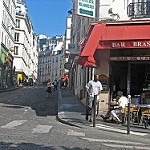
Label: street